Eucalyptus newbeyi

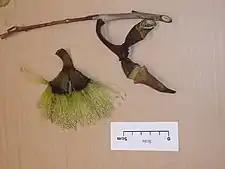
flower buds and flowers

Eucalyptus newbeyi, commonly known as Beaufort Inlet mallee, is a species of mallee that is endemic to a small area on the south coast of Western Australia. It has smooth, mottled bark, narrow leaves, flower buds usually in groups of seven, yellowish green flowers and bell-shaped to conical fruit.